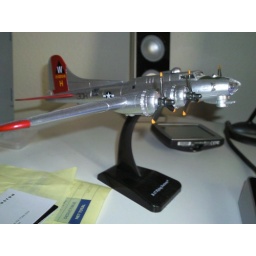
This guy sits on my computer desk in my room! T-Mobile